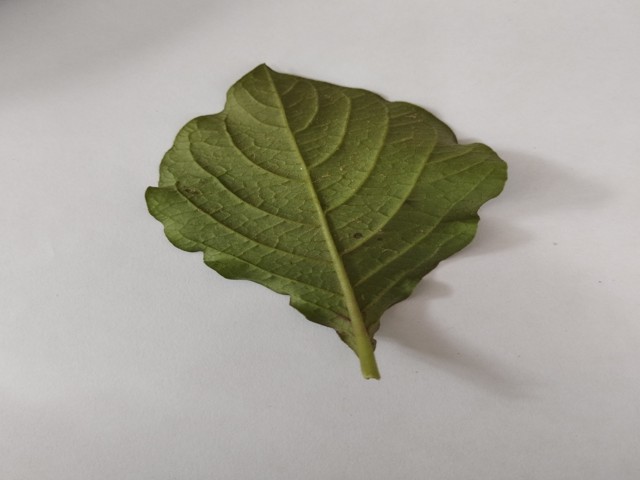
Plant: apang